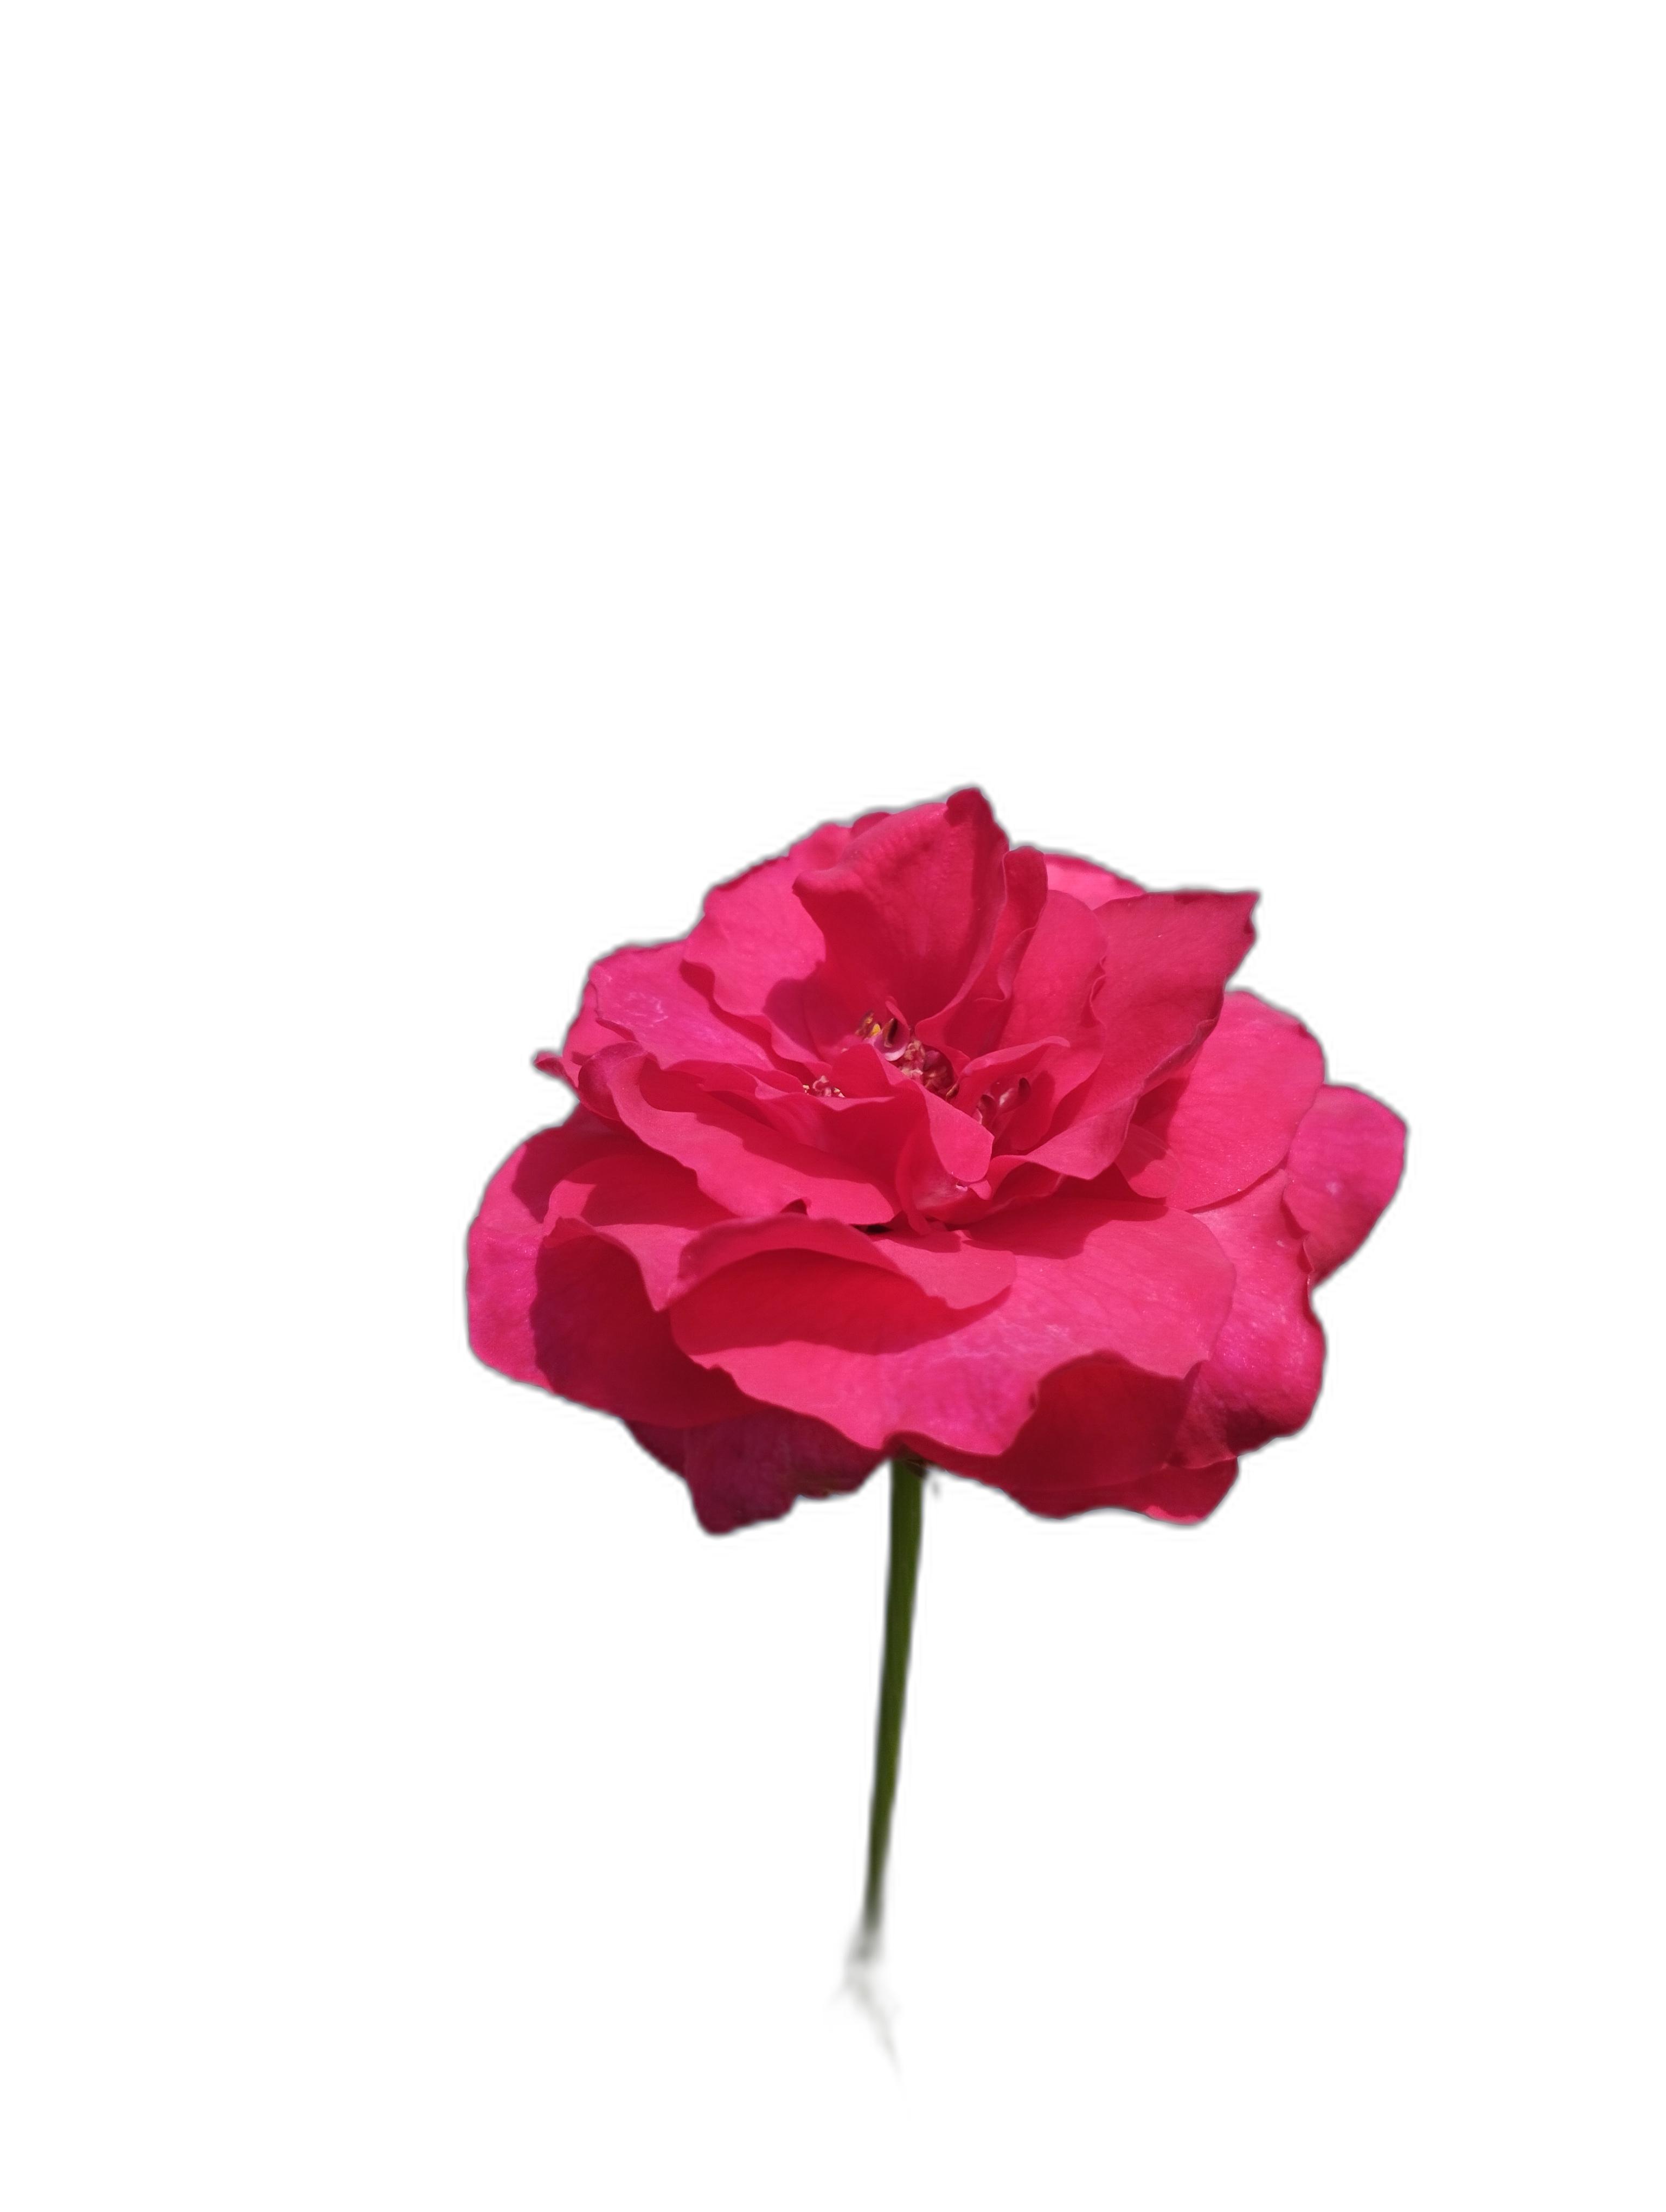
Label: Rose